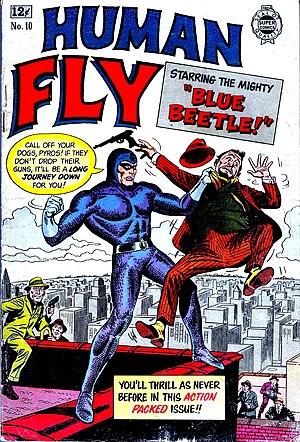
Couverture de la Mouche humaine, No. 10, I.W. Publishing, Unauthorized Blue Beetle Comics
L'âge d'argent des comics est une période de l'histoire de la bande dessinée américaine où le succès commercial des principaux comic books s'accompagne de diverses évolutions artistiques. C'est le retour des comics de super-héros — alors passés de mode depuis plusieurs années — qui marque le début de la période. Succédant à l'âge d'or des comics, et à une période intermédiaire dans la première moitié des années 1950, l'âge d'argent recouvre le laps de temps allant de 1956 à la fin des années 1960. Il laisse ensuite la place à la période suivante, appelée l'âge de bronze, à laquelle succèdera ensuite l'âge moderne. Un certain nombre d'auteurs importants ont contribué à la première partie de l'époque, notamment les scénaristes Stan Lee, Gardner Fox, John Broome et Robert Kanigher, et les dessinateurs Curt Swan, Jack Kirby, Gil Kane, Steve Ditko, Carmine Infantino, John Buscema et John Romita, Sr. À la fin de l'âge d'argent, une nouvelle génération d'auteurs arrive sur le devant de la scène, parmi lesquels des scénaristes comme Denny O'Neil, Mike Friedrich, Roy Thomas, ou Archie Goodwin et des dessinateurs tels que Neal Adams ou Jim Steranko.
La Mouche humaine est un super-vilain créé par Marvel Comics. Il est apparu pour la première fois dans Amazing Spider-Man Annual #10, en 1976.